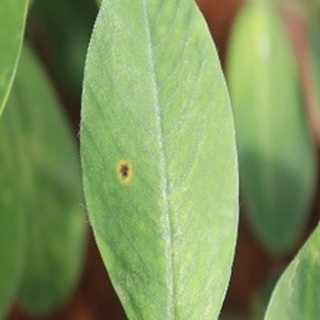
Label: groundnut_early_leaf_spot